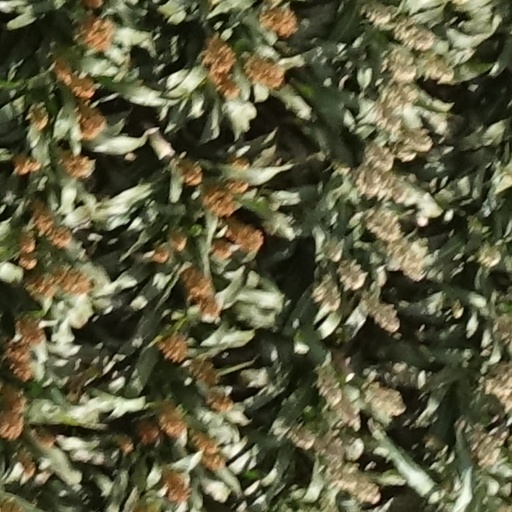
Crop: sorghum